Question: Please indicate a possible affordance area of scissors that can be used for holding
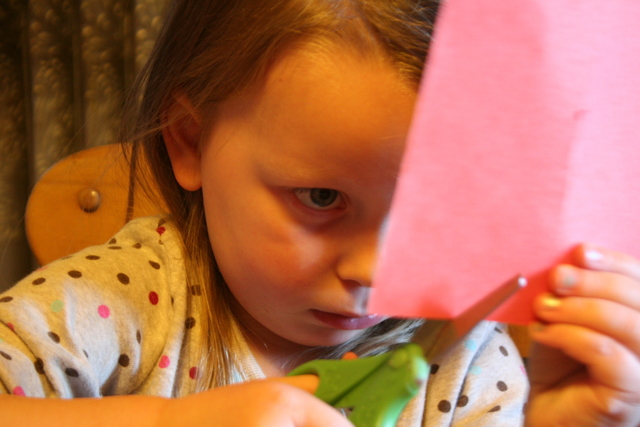
Answer: [274.5, 342, 427.5, 427]